Submarine pen

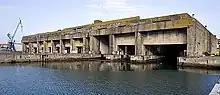
La Rochelle U-Boat pens

The "Hornisse" bunker was not started until 1944 in Bremen; it was never completed.